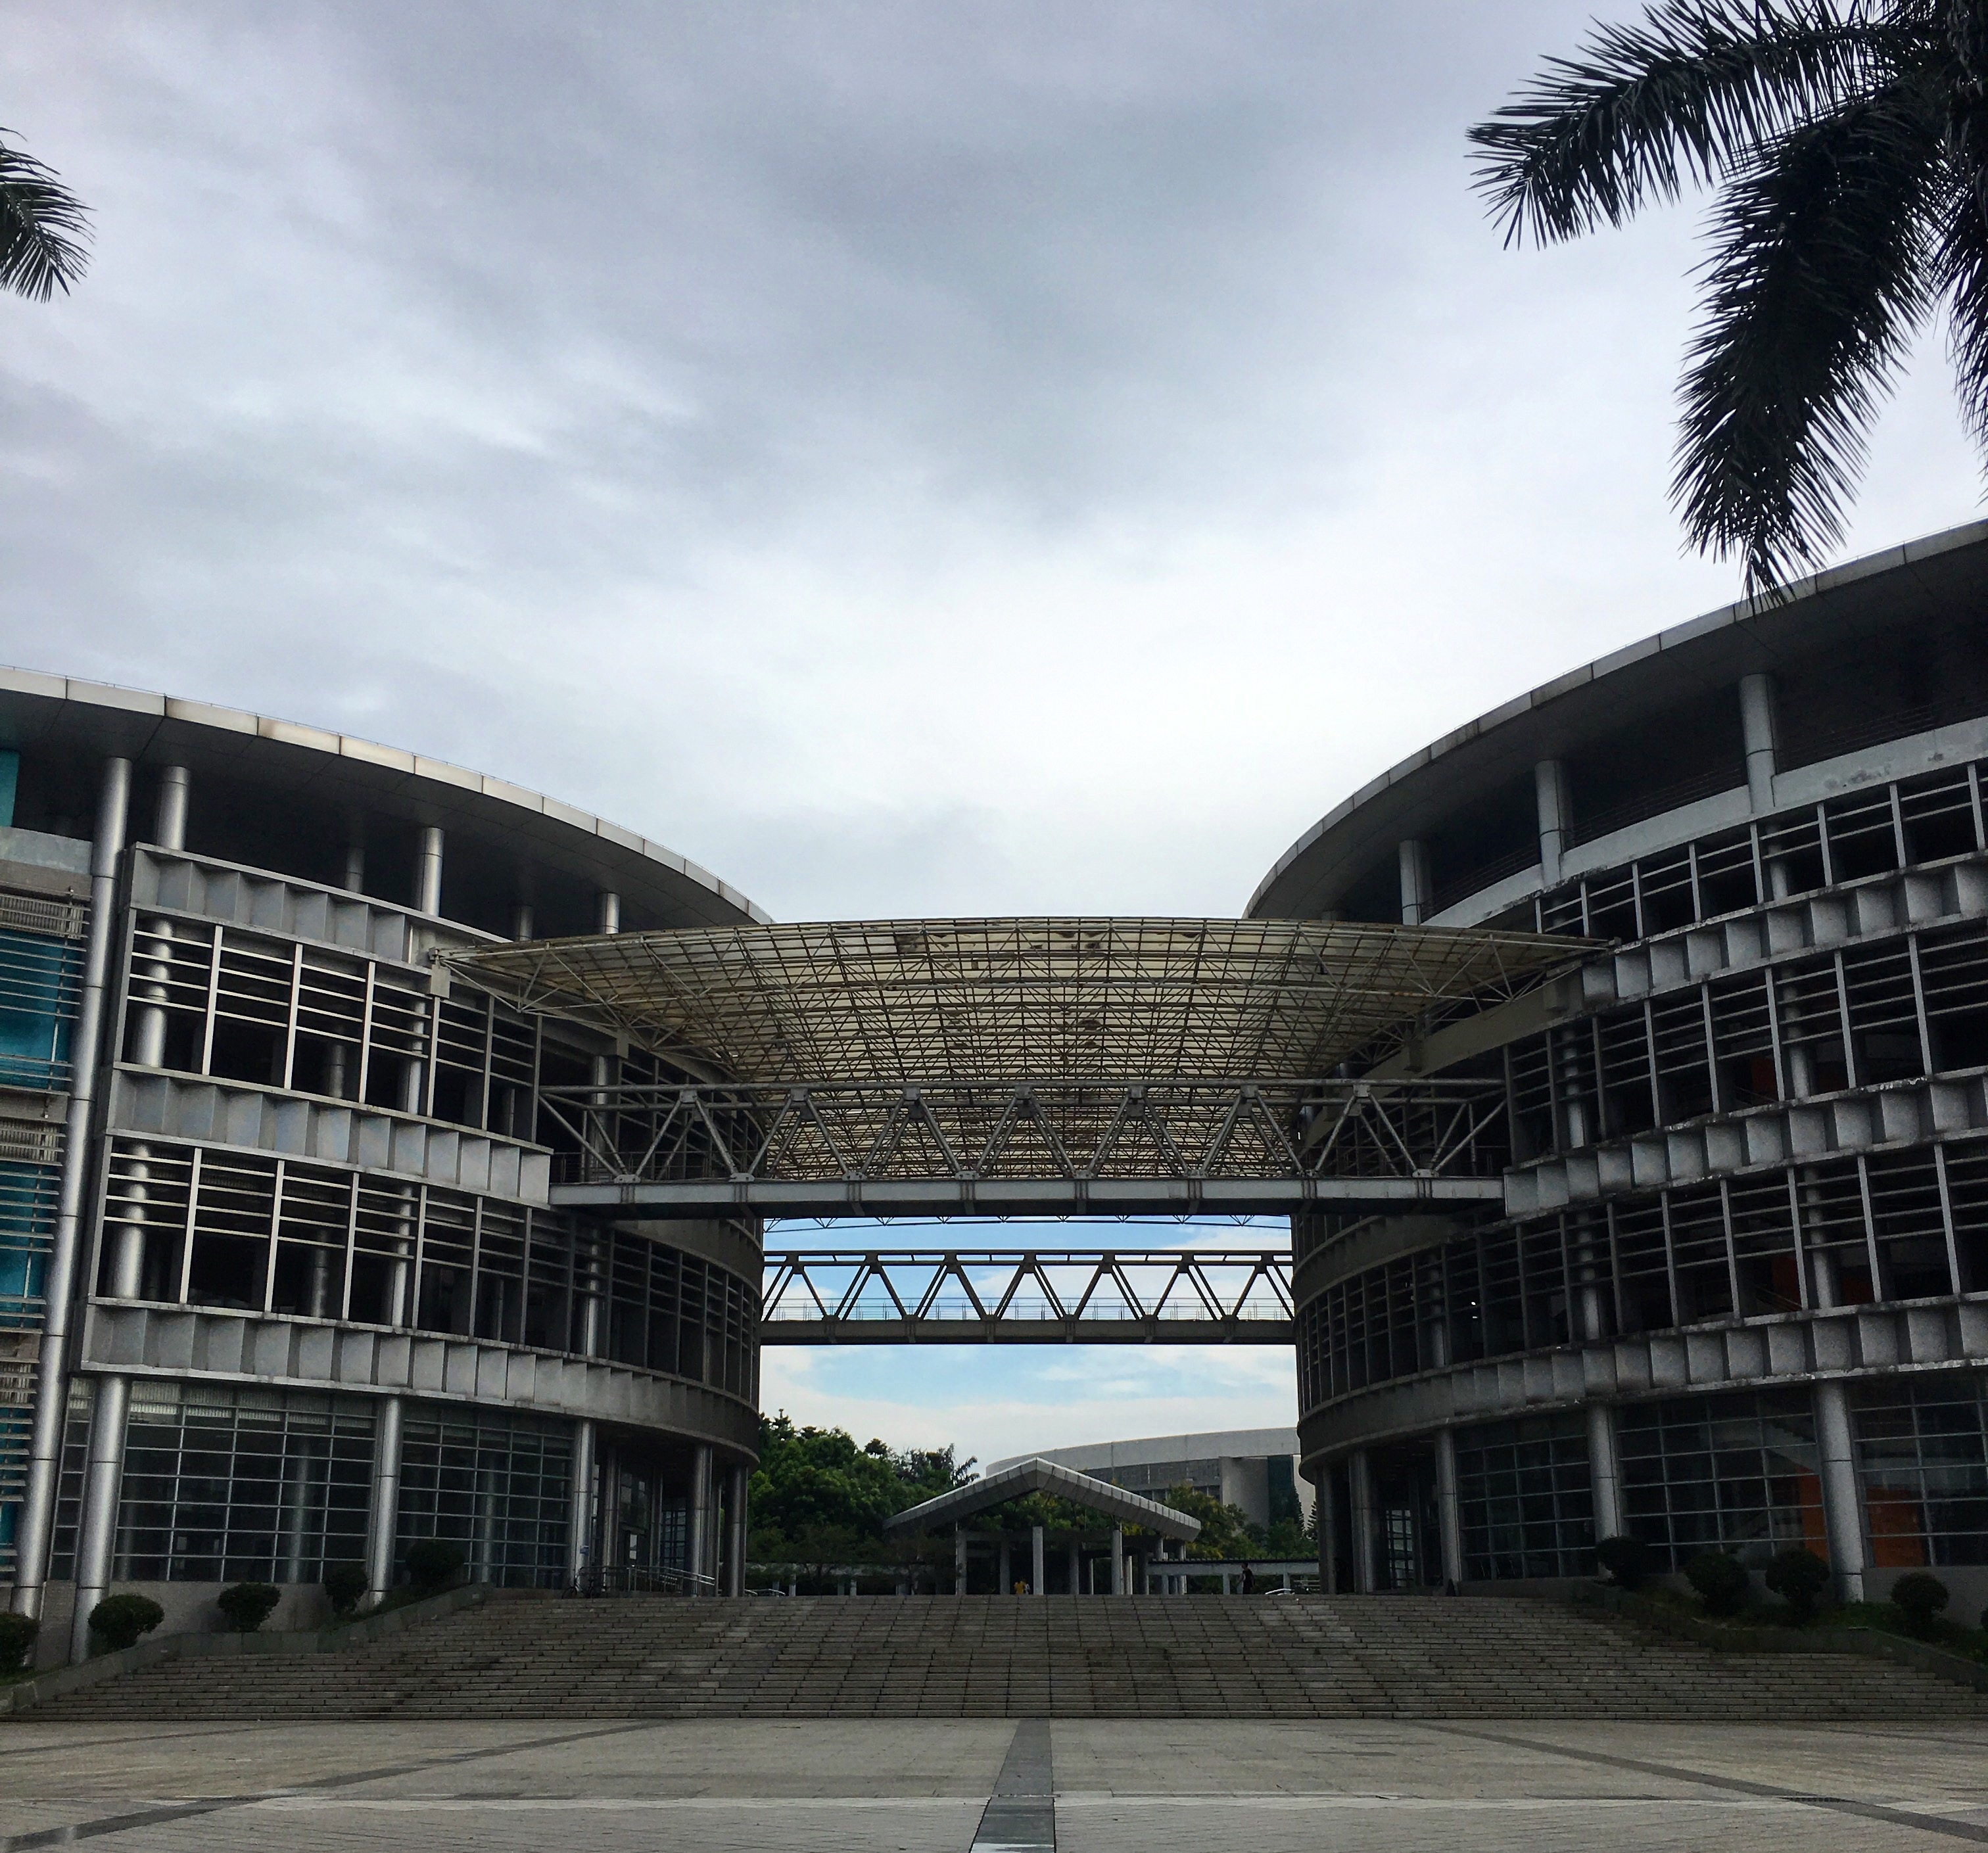
architecture, structure, city, downtown, plaza, landmark, facade, stadium, arena, headquarters, metropolitan area, sport venue